Nanhe Jaisalmer

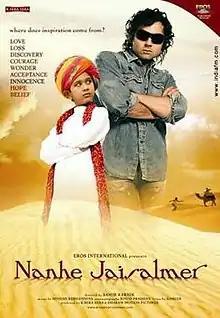
Movie poster for "Nanhe Jaisalmer"

Nanhe Jaisalmer - A Dream Come True (also known as Nanhe) is a 2007 Indian Hindi-language drama film directed by Samir Karnik and featuring Bobby Deol as himself and child actor Dwij Yadav in the title role. The film has a new actor, who has appeared in a couple of films, The film is based in Rajasthan.